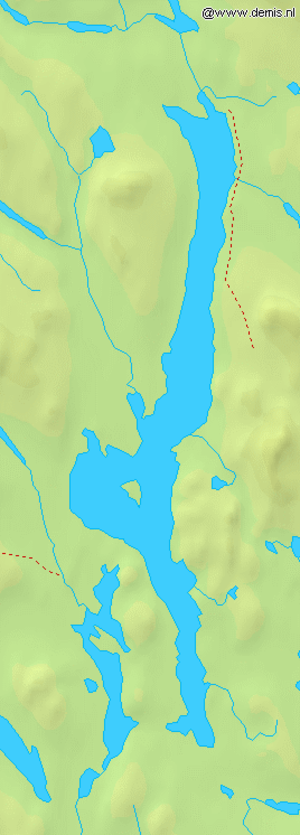
Femunden
Femunden
Femunden er den tredje største sø i Norge. Den ligger hovedsagelig i Engerdal kommune i Innlandet fylke. Den nordlige del af søen ligger i Røros kommune i Trøndelag fylke. Femunden har et areal på 203,3 km², ligger 662 moh. og er 132 meter dyb.